Sicherheitspolizei

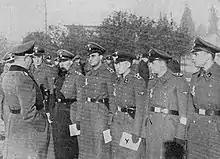
SiPo officers in occupied Warsaw

When the Nazis came to national power in 1933, Germany, as a federal state, had myriad local and centralized police agencies, which often were un-coordinated and had overlapping jurisdictions. Heinrich Himmler and Reinhard Heydrich's plan was to fully absorb all the police and security apparatus into the structure of the "Schutzstaffel" (SS). To this end, Himmler took command first of the Gestapo (itself developed from the Prussian Secret Police). Then on 17 June 1936 all police forces throughout Germany were united, following Adolf Hitler's appointment of Himmler as "Chef der Deutschen Polizei" (Chief of German Police). As such he was nominally subordinate to Interior Minister Wilhelm Frick, but in practice Himmler answered only to Hitler.